Castle of Campo Maior

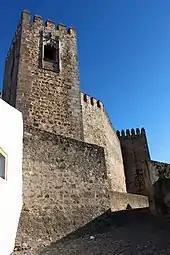
The northern tower and walls of the citadel

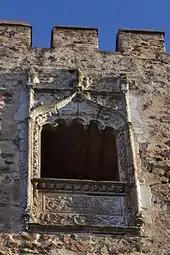
Detail of the Renaissance window of the northern tower

The castle is located in an urban context, is walls encircling the area known as Outeiro de Santa Vitória, the top of which is the castle, in altitude, transformed into a citadel with bulwark fortifications. It is positioned, from the Spanish frontier and from Badajoz and Elvas (areas that are visible from its towers), the fortress is encircled in the north, northeast, east and southeast by modern buildings and the town is similarly encircled by agricultural lands.